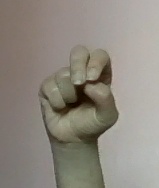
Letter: gaaf